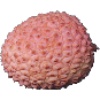
Label: lychee